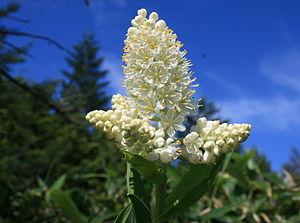
Le mont Kurobegorō est l'une des 100 montagnes célèbres du Japon et culmine à 2 840 m d'altitude. Elle est située dans les monts Hida, à la limite des préfectures de Gifu et Toyama. Elle est intégrée dans le parc national de Chūbu-Sangaku le 4 décembre 1934. La première ascension a lieu en décembre 1931 par un alpiniste du nom de Buntarō Katō.